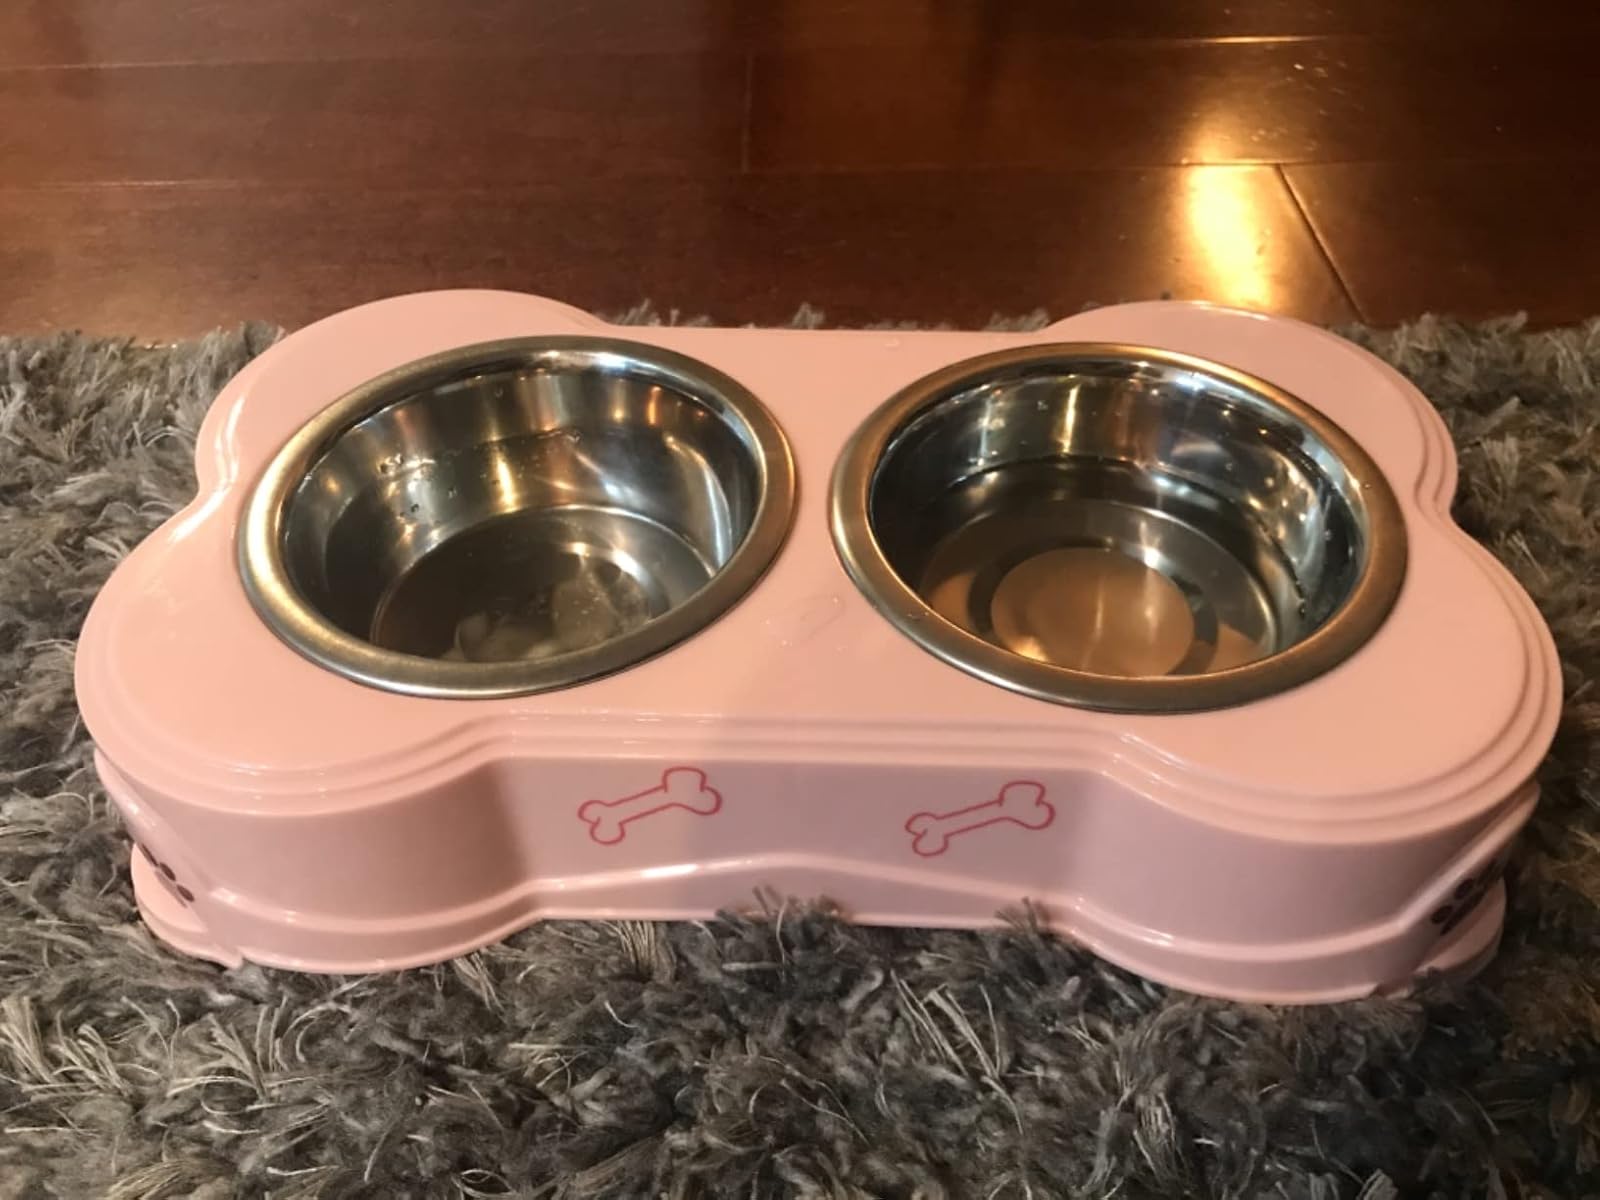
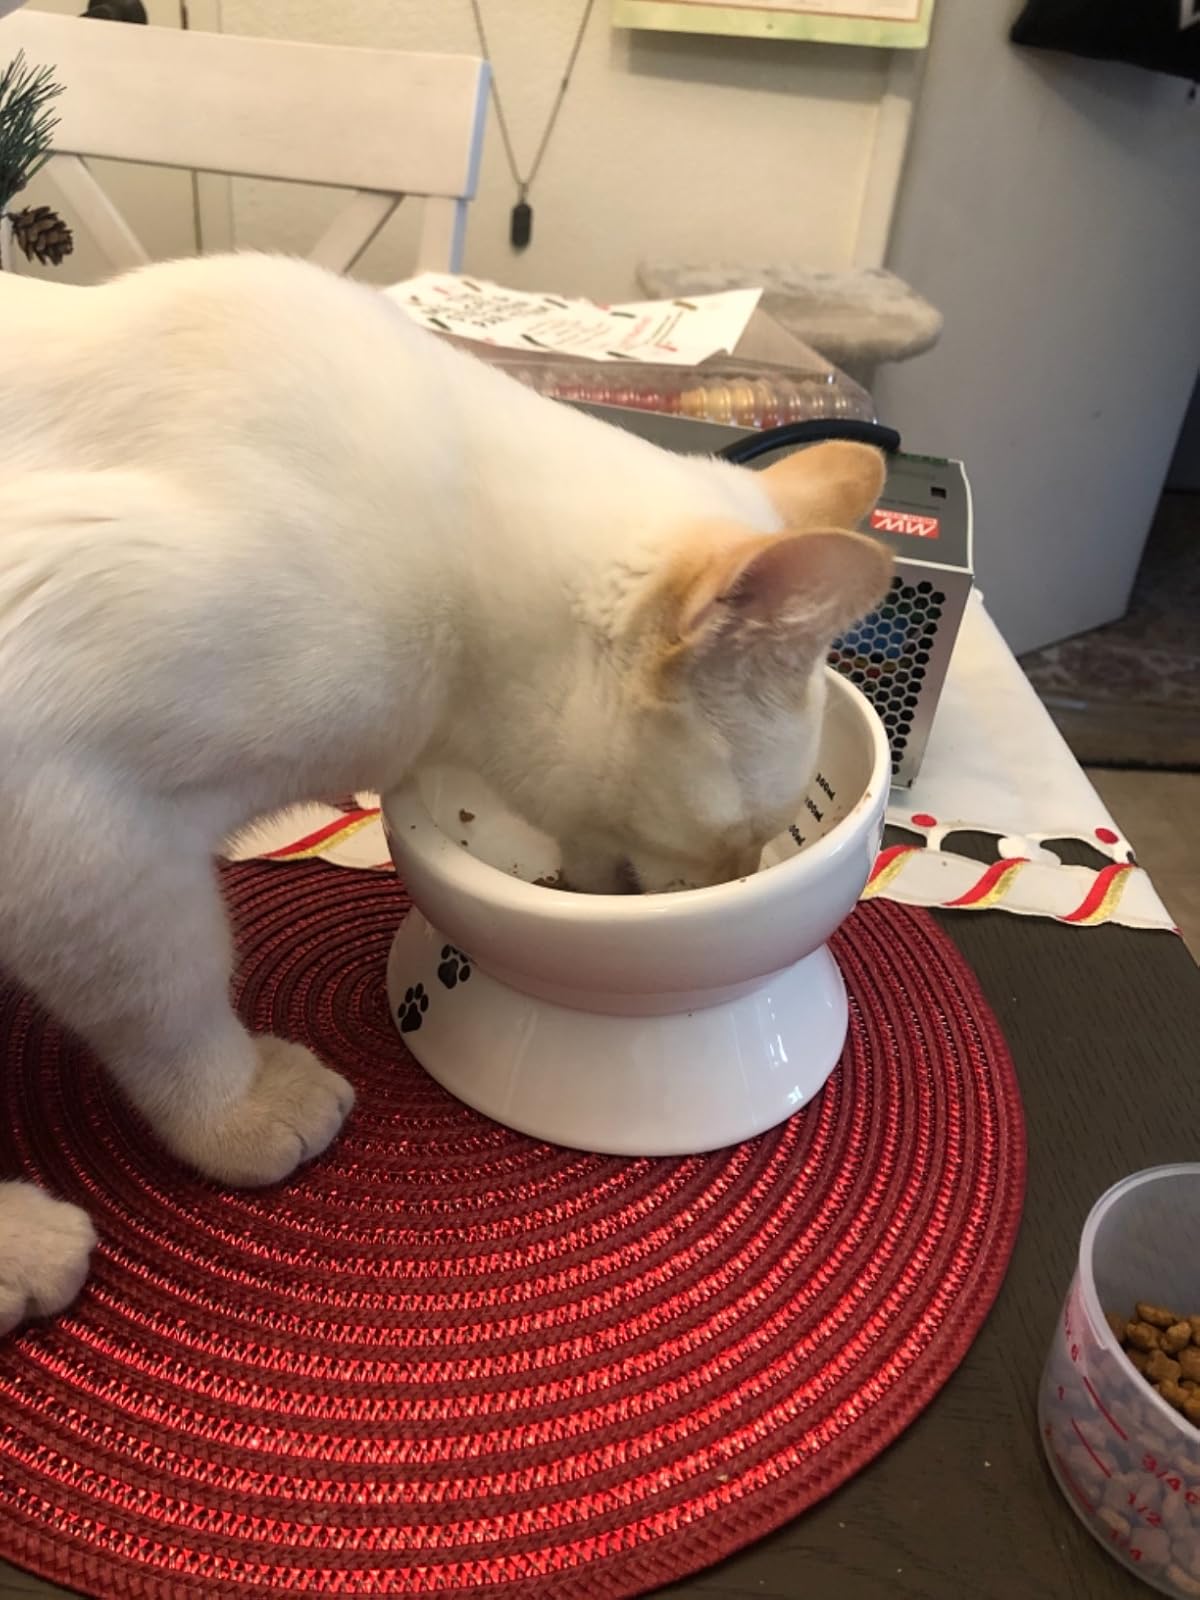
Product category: items_bowl
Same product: no